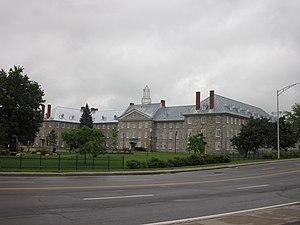
École nationale de police du Québec à Nicolet
Cet article recense les lieux patrimoniaux du Centre-du-Québec inscrit au répertoire des lieux patrimoniaux du Canada, qu'ils soient de niveau provincial, fédéral ou municipal.
Le Séminaire de Nicolet, parfois appelé le Collège de Nicolet, est une institution d'enseignement fondée en 1803, située à Nicolet au Centre-du-Québec. Il s'agit de la première institution du Québec à offrir le cours classique en région.
L'École nationale de police du Québec est l'endroit où tous les aspirants policiers reçoivent la formation nécessaire afin d'exercer le métier de policier au Québec. Elle est située à Nicolet, au Centre-du-Québec.